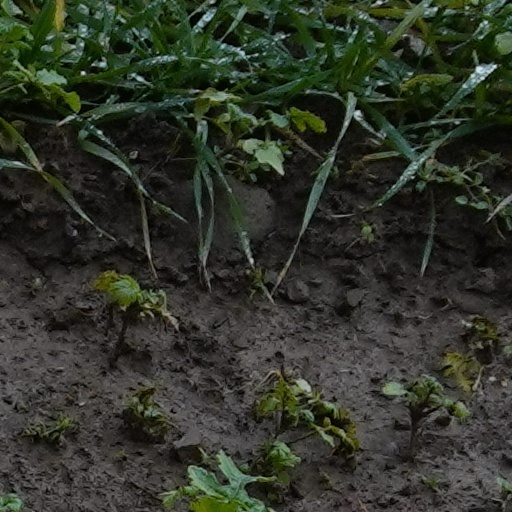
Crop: wheat